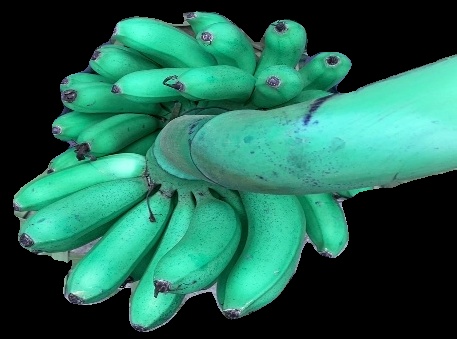
Variety: rasbale
Grade: grade1